Rajasthani people

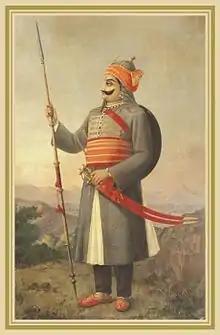
Maharana Pratap, a ruler and great warrior of his time.

Although the history of Rajasthan goes back as far as the Indus Valley civilisation, the foundation of the Rajasthani community took shape with the rise of "Western Middle Kingdoms" such as Western Kshatrapas. "Western Kshatrapas" (35-405 CE) were rulers of the western part of India (Saurashtra and Malwa: modern Gujarat, Southern Sindh, Maharashtra, Rajasthan). They were the successors to the Indo-Scythians who invaded the area of Ujjain and established the Saka era (with Saka calendar), marking the beginning of the long-lived Saka Western Satraps kingdom. "Saka calendar" (also been adopted as Indian national calendar) is used by the Rajasthani community and adjoining areas such as Punjab and Haryana. With time, their social structures received stronger reorganisations, thus giving birth to several "martial" sub ethnic groups (previously called as "Martial race" but the term is now obsolete ). Rajasthanis emerged as major merchants during medieval India. Rajasthan was among the important centres of trade with Rome, eastern Mediterranean and southeast Asia.